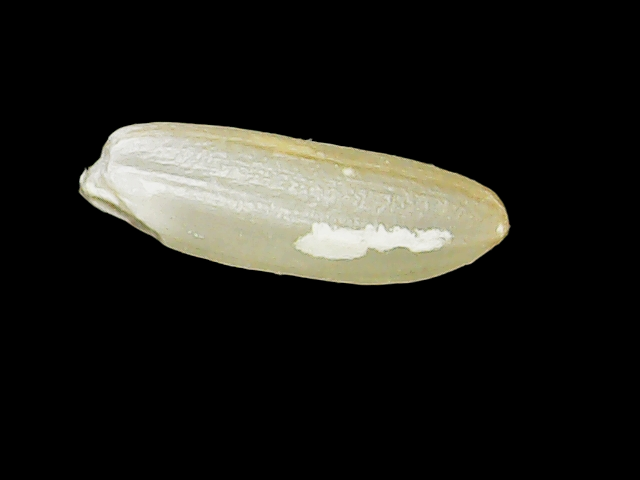
Rice variety: Binadhan12